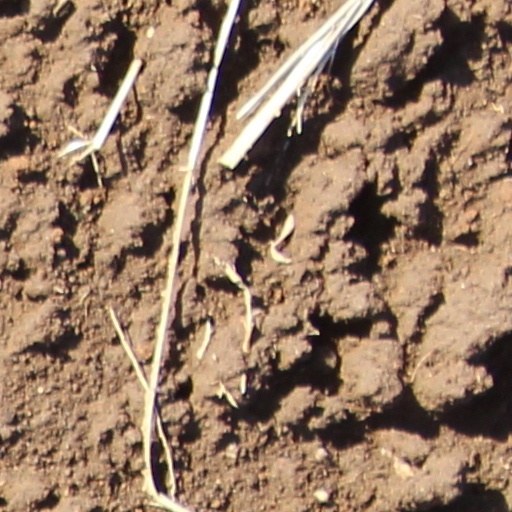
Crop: wheat